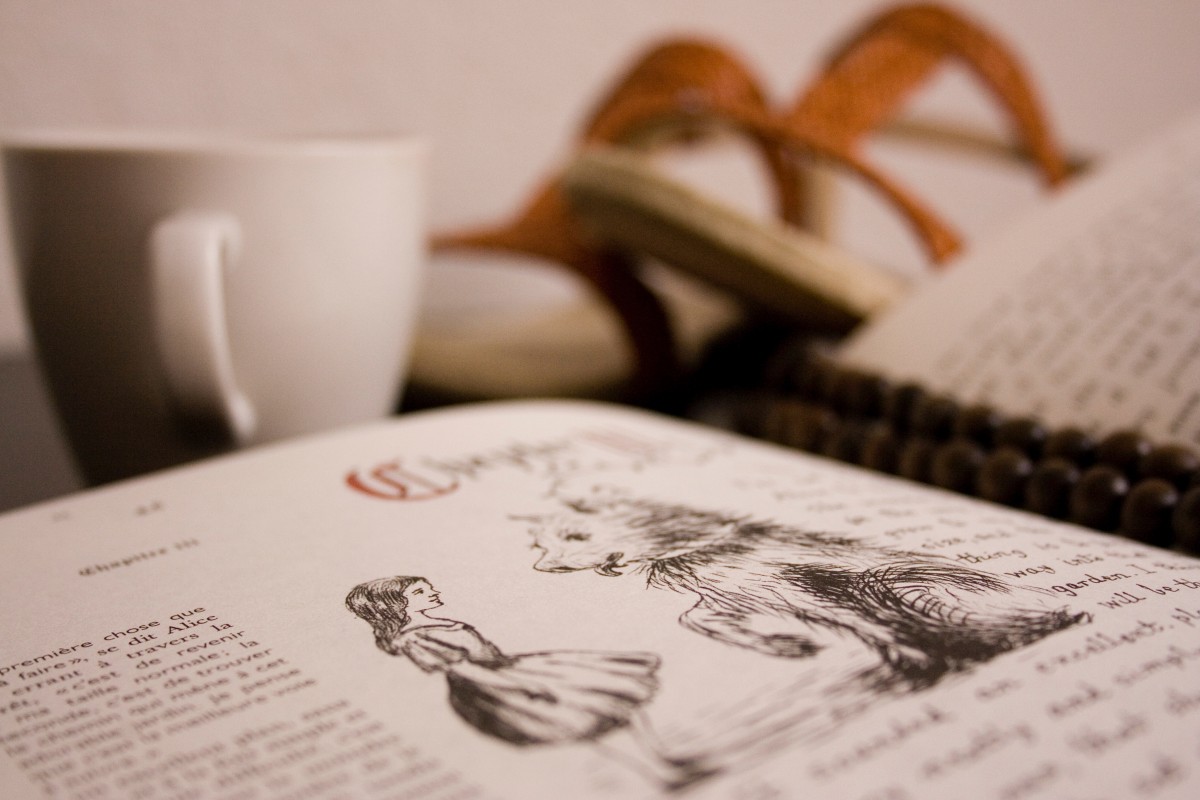
Tags: hand, white, pattern, art, sketch, drawing, design